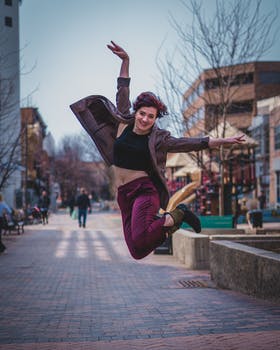
Label: No Watermark